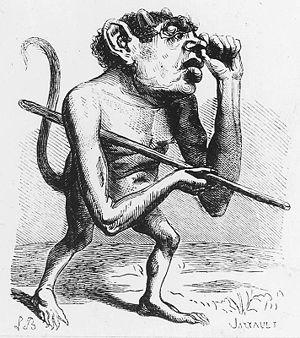
Roneve, Ronwe ou Ronove est un démon issu des croyances de la goétie, science occulte de l'invocation d'entités démoniaques.